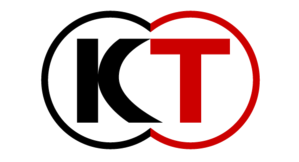
Koei Tecmo Games est une entreprise fondée le 25 juillet 1978 qui exerce son activité dans le développement de jeu vidéo. Elle porta auparavant le nom de Koei. Des filiales aux États-Unis, en Europe, en Chine, au Vietnam, au Canada et au Singapour sont placées sous la tutelle de Koei Tecmo Games.